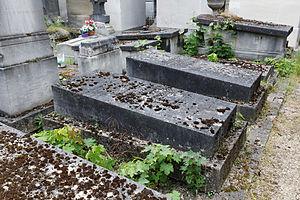
Sépulture d'Édouard Batiste (1820-1876), organiste, professeur et compositeur français.
Édouard Batiste, né le 28 mars 1820 et mort le 9 novembre 1876 à Paris, est un organiste, professeur et compositeur français.